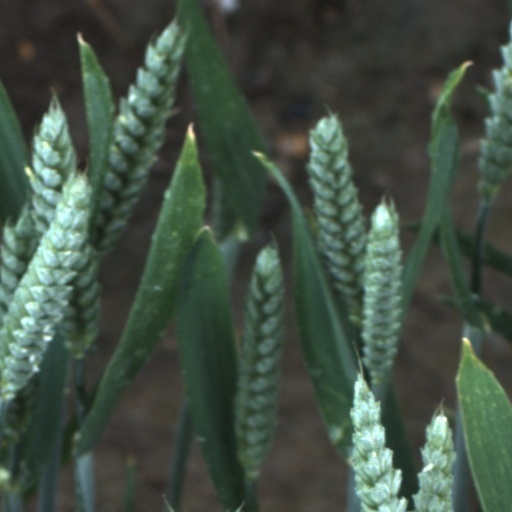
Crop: wheat